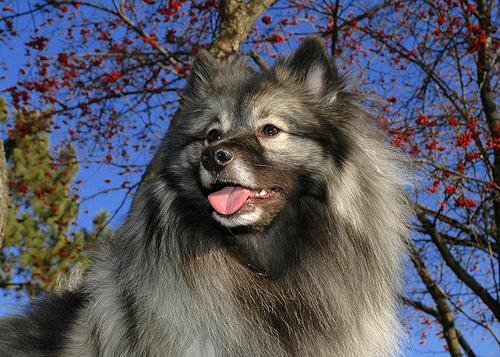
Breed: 223-n000092-keeshond